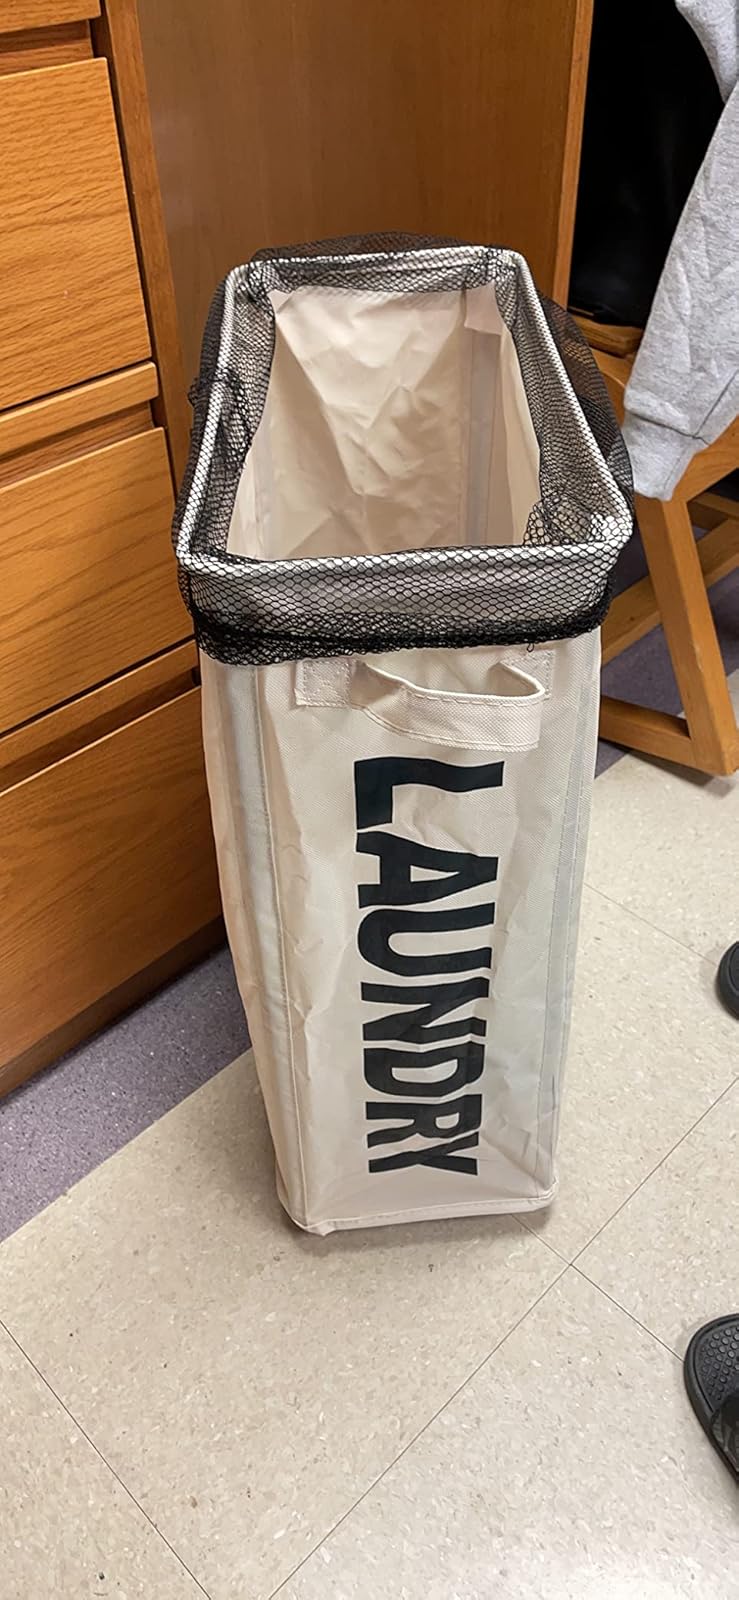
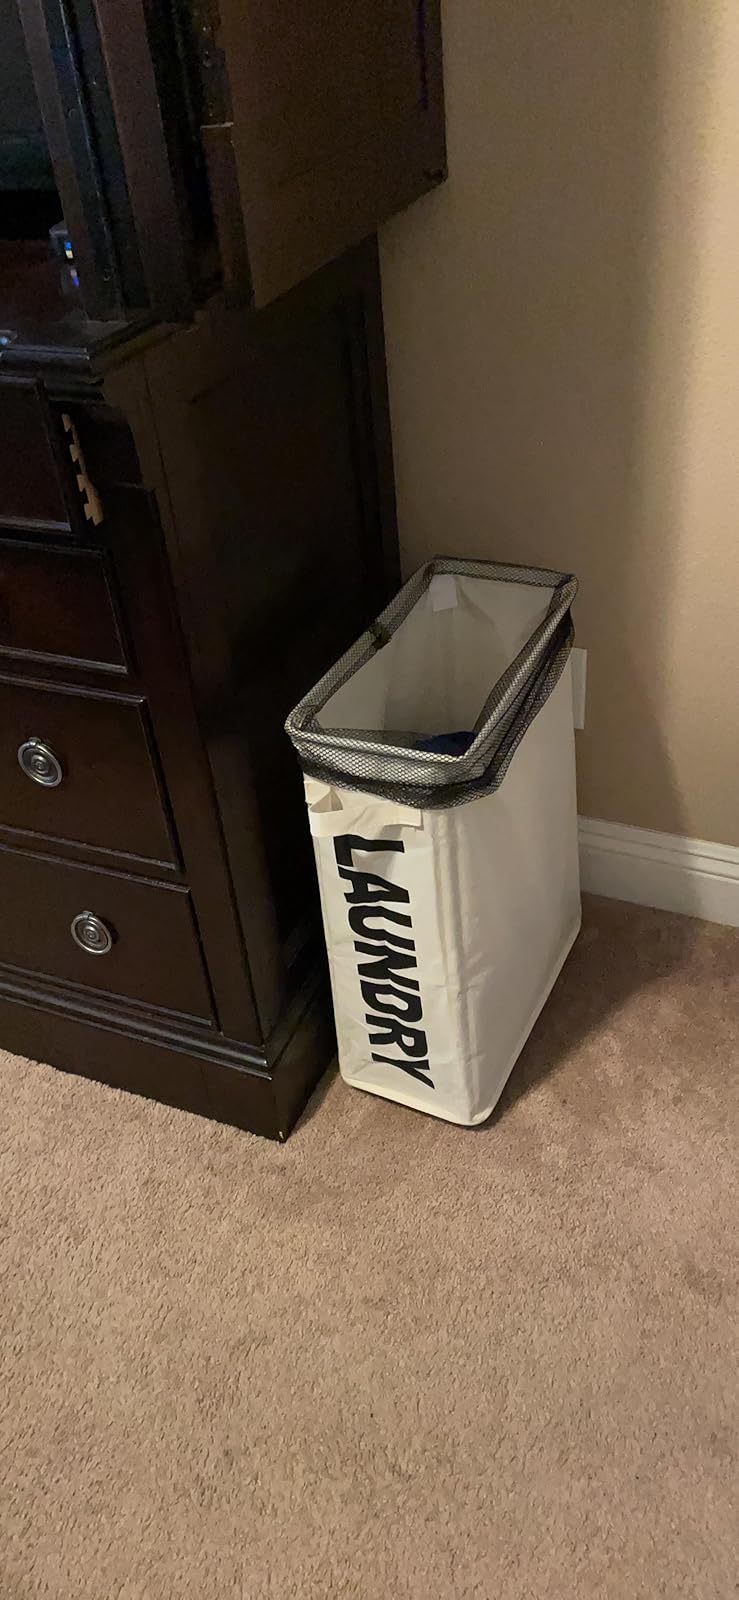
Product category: items_hamper
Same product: yes